Courts Island

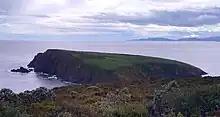
Courts Island

Courts Island is a dolerite island with an area of 15.83 ha in south-eastern Australia. It is part of the Actaeon Island Group, lying close to the south-eastern coast of Tasmania, at the southern entrance to the D'Entrecasteaux Channel between Bruny Island and the mainland. It is connected to Bruny Island by a spit at low tide, and is part of South Bruny National Park.